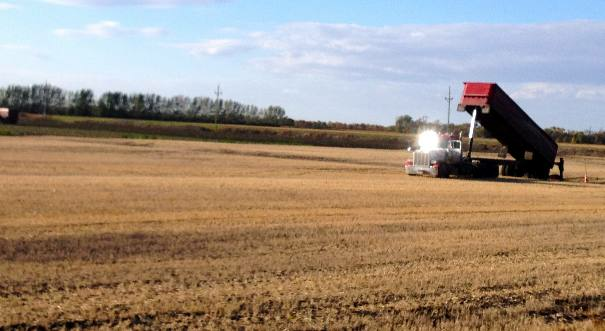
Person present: No